François Arago

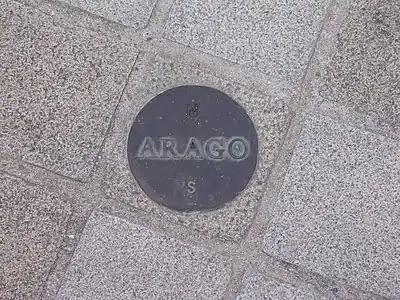
One of the 135 Arago medallions set along the Paris Meridian for , in memorial to Arago and his work on the meridian and his measurements of the Earth.

Arago's fame as an experimenter and discoverer rests mainly on his contributions to magnetism in the co-discovery with Léon Foucault of eddy currents, and still more to optics. He showed that a magnetic needle, made to oscillate over nonferrous surfaces, such as water, glass, copper, etc., falls more rapidly in the extent of its oscillations according as it is more or less approached to the surface. This discovery, which earned him the Copley Medal of the Royal Society in 1825, was followed by another, that a rotating plate of copper tends to communicate its motion to a magnetic needle suspended over it, which he called "magnetism of rotation" but (after Faraday's explanation of 1832) is now known as eddy current. Arago is also fairly entitled to be regarded as having proved the long-suspected connexion between the aurora borealis and the variations of the magnetic elements. In 1827 he was elected an associated member of the Royal Institute of the Netherlands, when that institute became the Royal Netherlands Academy of Arts and Sciences in 1851, he became foreign member. In 1828, he was elected a foreign member of the Royal Swedish Academy of Sciences.